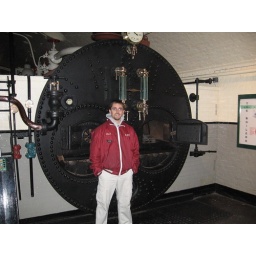
Rob is in front of a coal-fired steam plant that historically was used to raise and lower the bridge